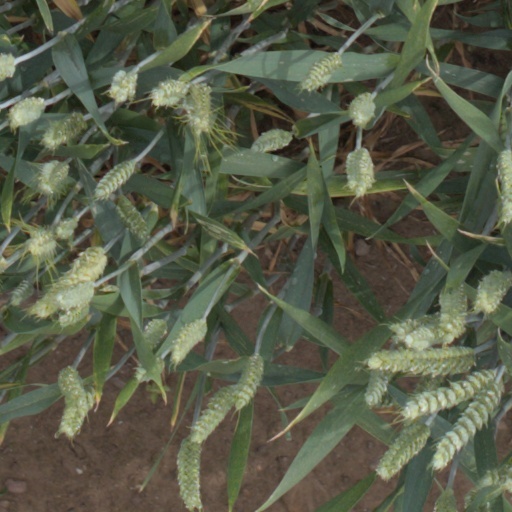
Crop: wheat